Dufourspitze

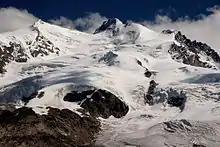
The west flank and the Monte Rosa Glacier. The Nordend (left) is separated from the summit by the Silbersattel.

At the end of the eighteenth century, the people of the Italian valleys believed that a lost valley existed, hidden away between the glaciers of the great chain. The discovery of the valley was due to Joseph Beck of Gressoney-Saint-Jean. He put together a party, including his brother Valentin, and the Gressoney mountain guides Sebastian Linty, Joseph Zumstein, Nicolas (Niklaus) Vincent, François Castel and Étienne Lisco. They set out on a Sunday of August 1778. They started from their sleeping places at midnight, and roped carefully. They had furnished themselves with climbing irons and alpenstocks. At the head of the glacier, they encountered a slope of rock devoid of snow, which they climbed.